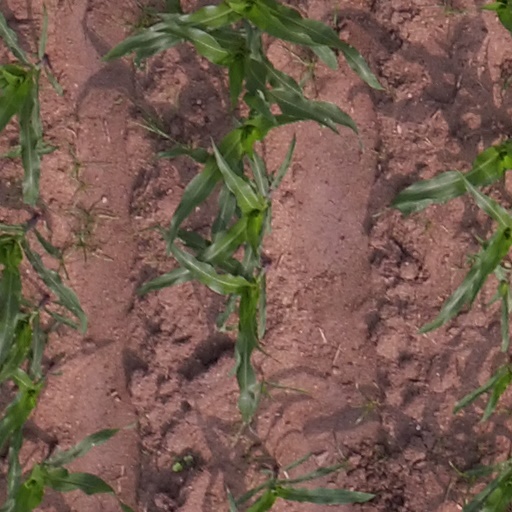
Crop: maize; corn